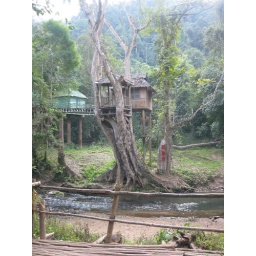
Tree houses in the elephant preserve